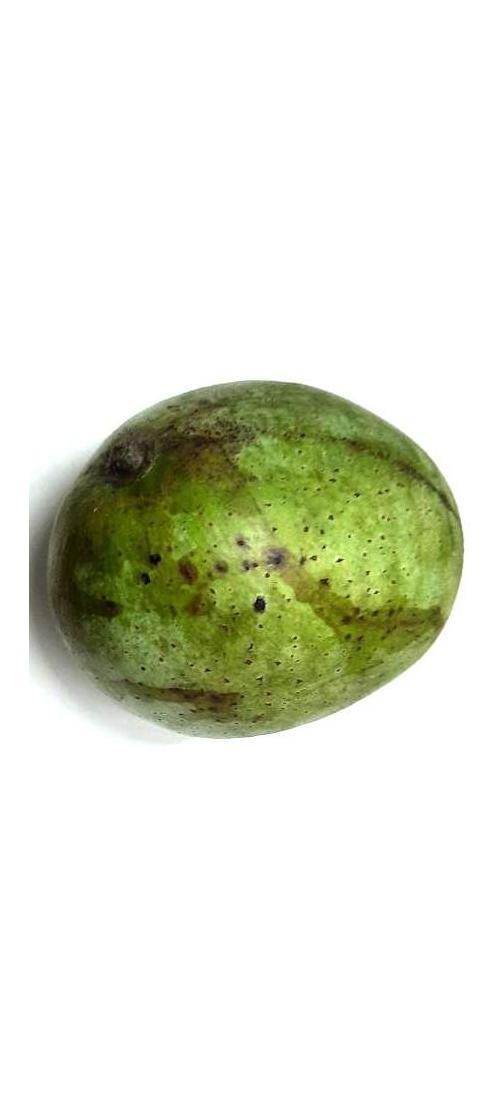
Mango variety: Fazli Classic